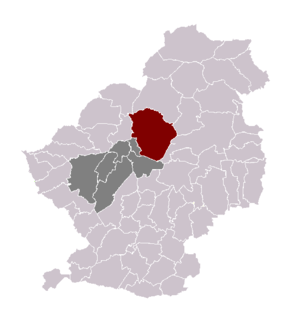
Flines-lez-Raches dans son canton et son arrondissement
Flines-lez-Râches est une commune française située dans le département du Nord, en région Hauts-de-France.